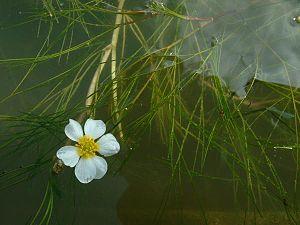
Autoreille est une commune française située dans le département de la Haute-Saône en région Bourgogne-Franche-Comté.